John Darwin Maling

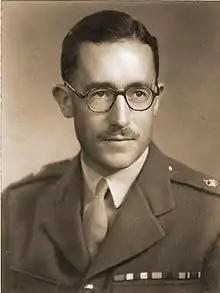

Lieutenant Colonel John Darwin Maling DSO MC (2 February 1915 – 16 March 2009) was a New Zealand born British Indian Army officer during the Second World War.